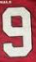
Number: 9